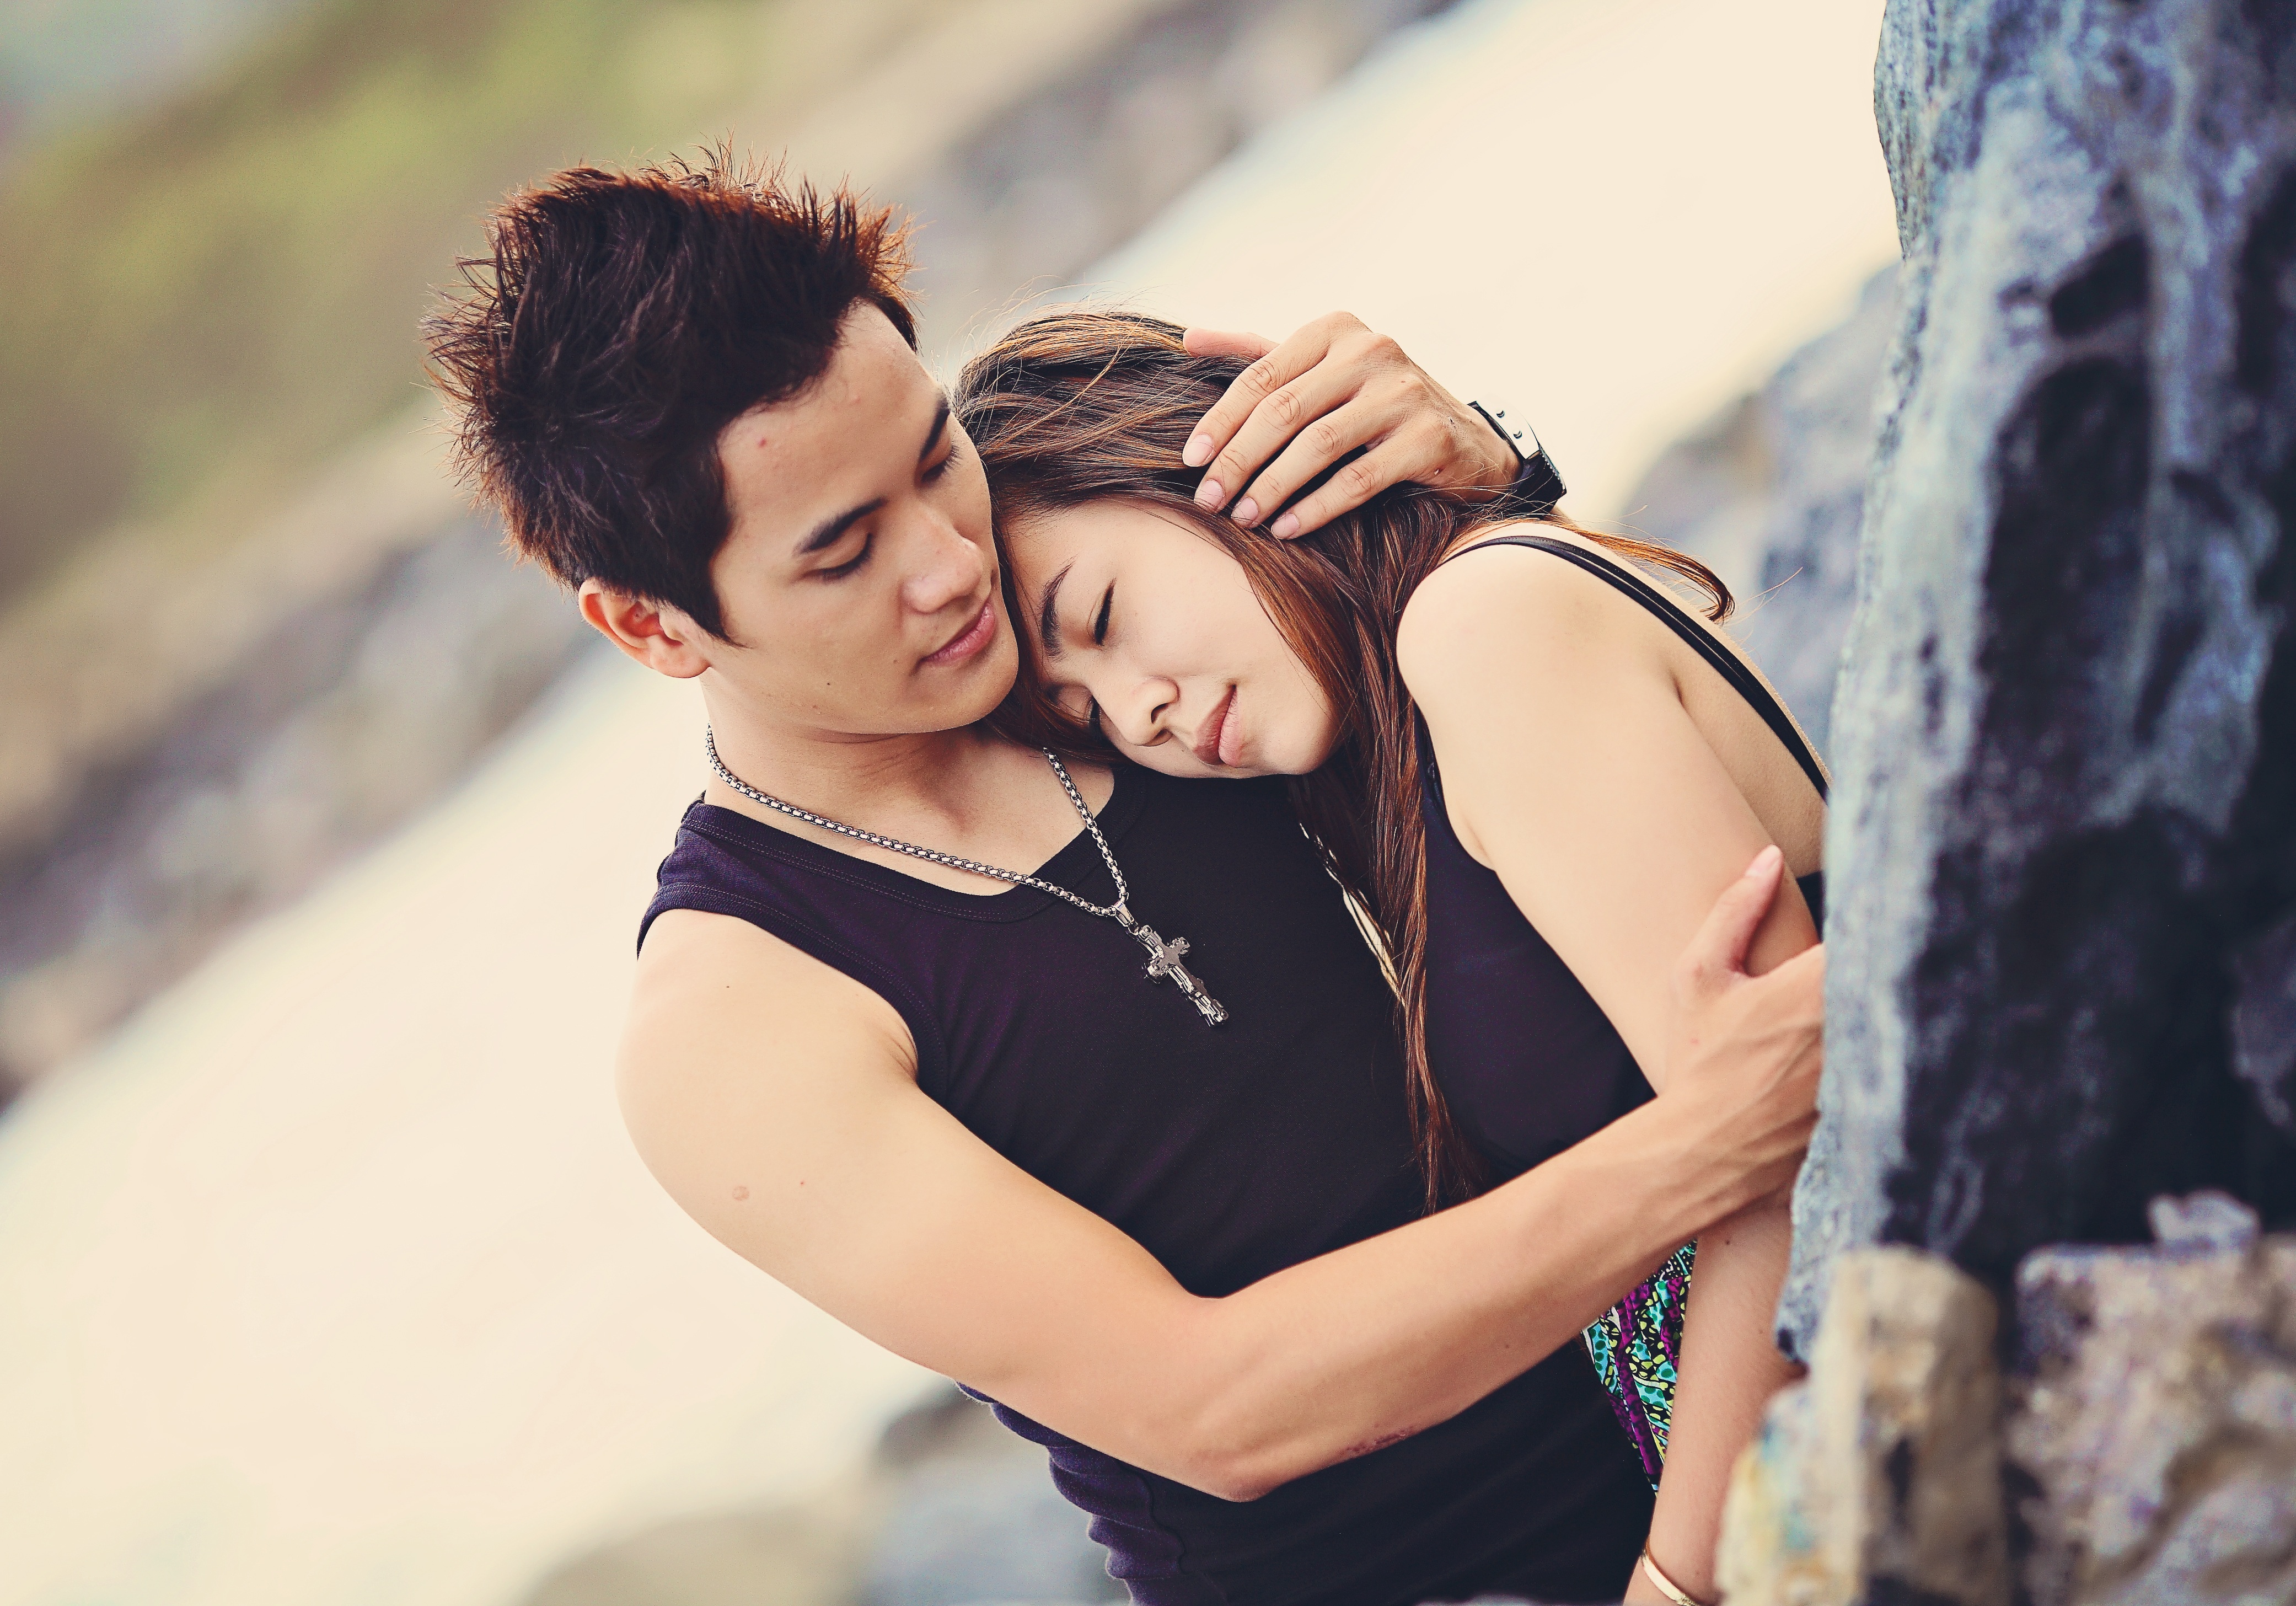
man, beach, nature, silhouette, person, people, girl, sun, woman, sunrise, sunset, photography, summer, vacation, male, female, standing, love, portrait, model, young, park, couple, romance, romantic, two, together, lifestyle, leisure, bride, married, holding, smiling, smile, hug, boyfriend, girlfriend, caucasian, cheerful, outdoors, outside, family, ceremony, fun, wife, happy, happiness, relationship, hands, holidays, dating, photograph, beauty, valentine, handsome, attractive, togetherness, adult, feeling, hugging, husband, couple in love, interaction, photo shoot, couples in love, embracing, young couple in love, couple hugging, happy couples, portrait photography